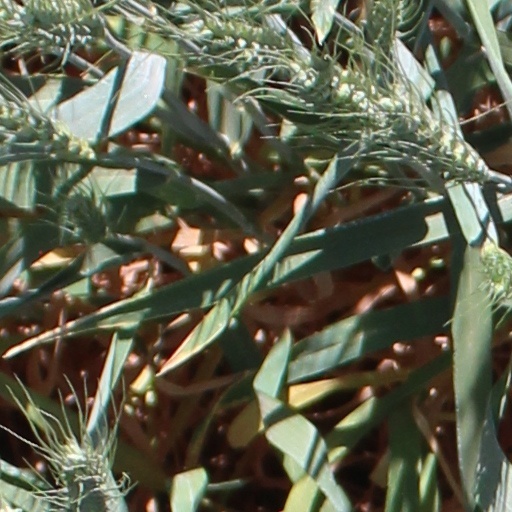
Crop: wheat